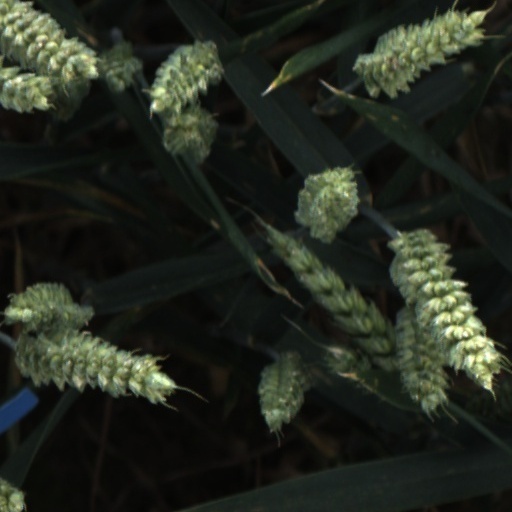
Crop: wheat